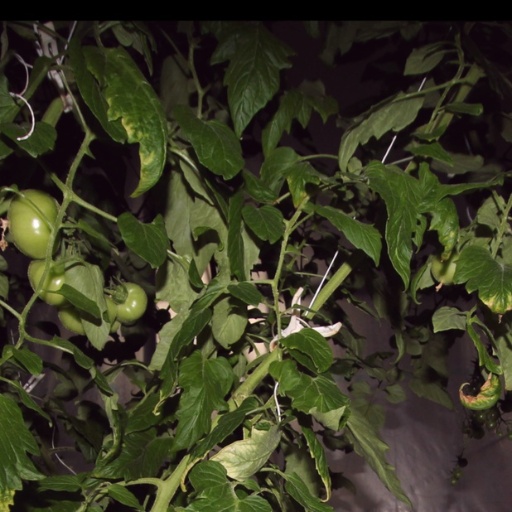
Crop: tomato